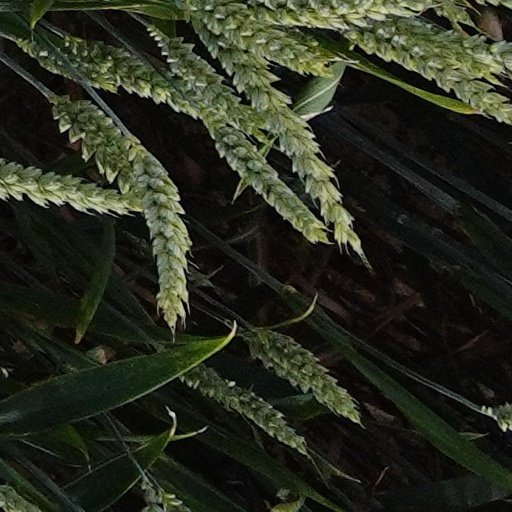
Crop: wheat